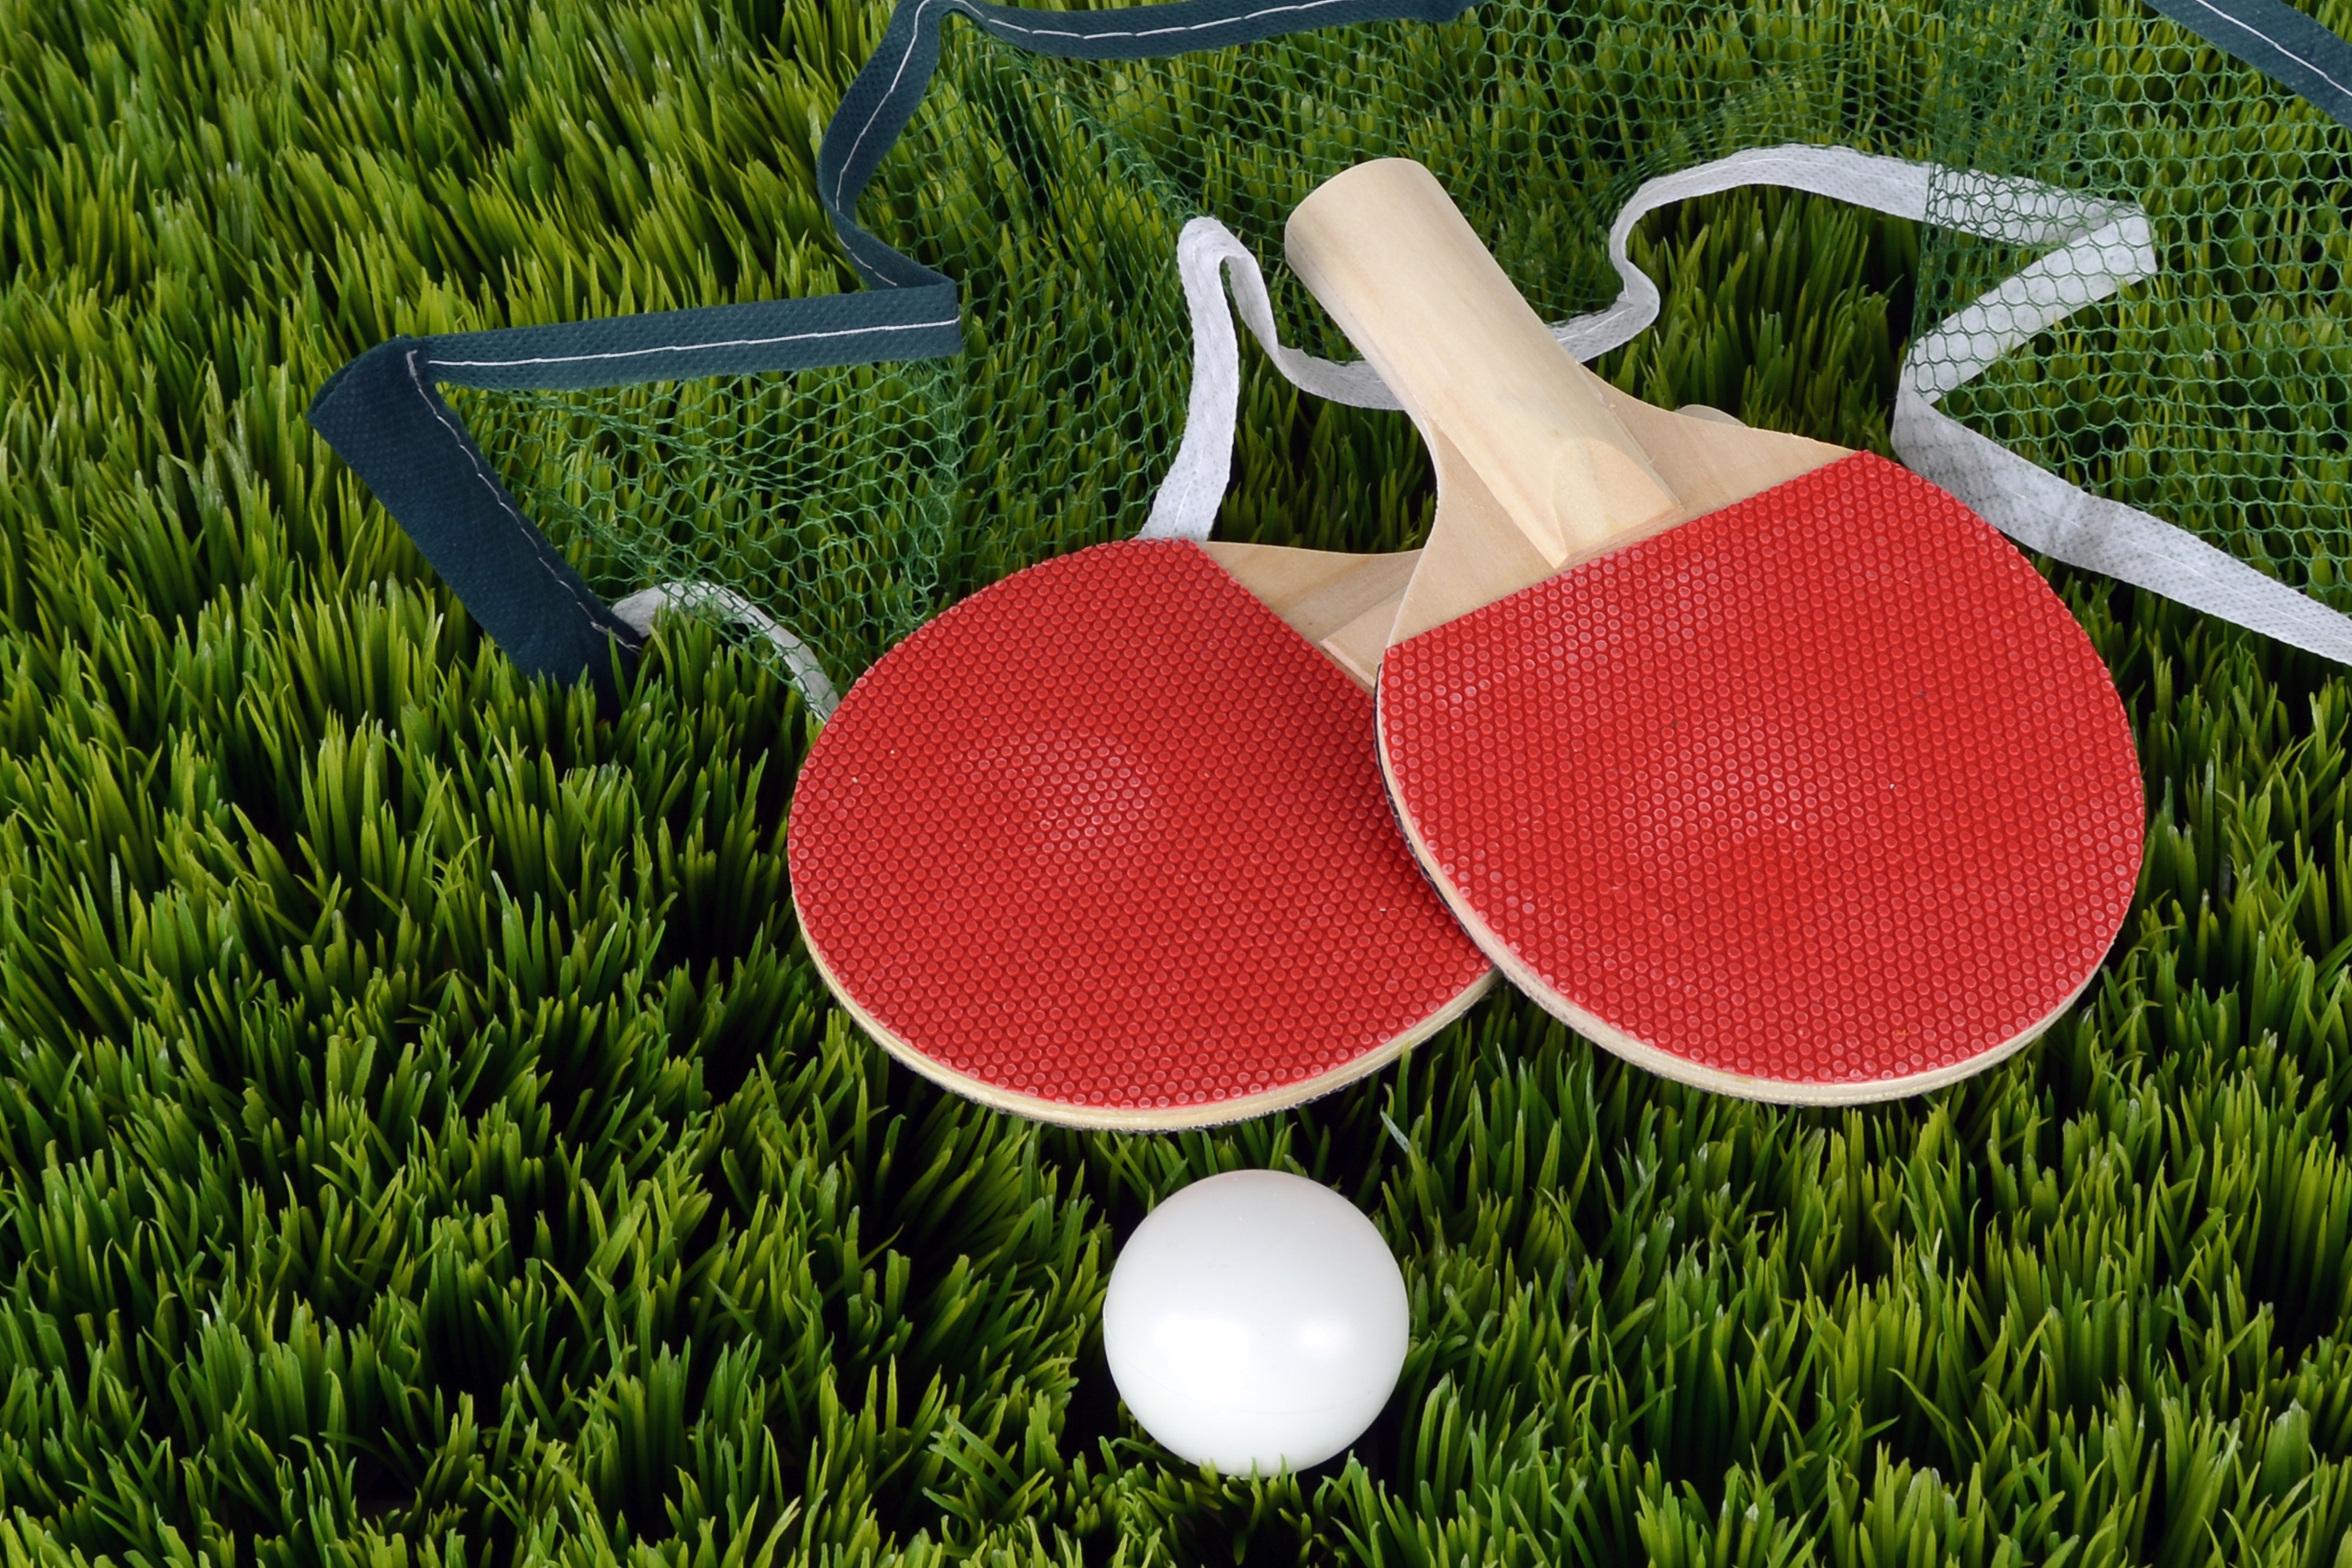
grass, plant, wood, white, sport, lawn, meadow, play, green, paddle, red, sports equipment, golf club, competition, ball, bat, network, coupon, flooring, table tennis, ping pong, game device, table tennis bat